Question: Please indicate a possible affordance area of badminton_racket that can be used for holding
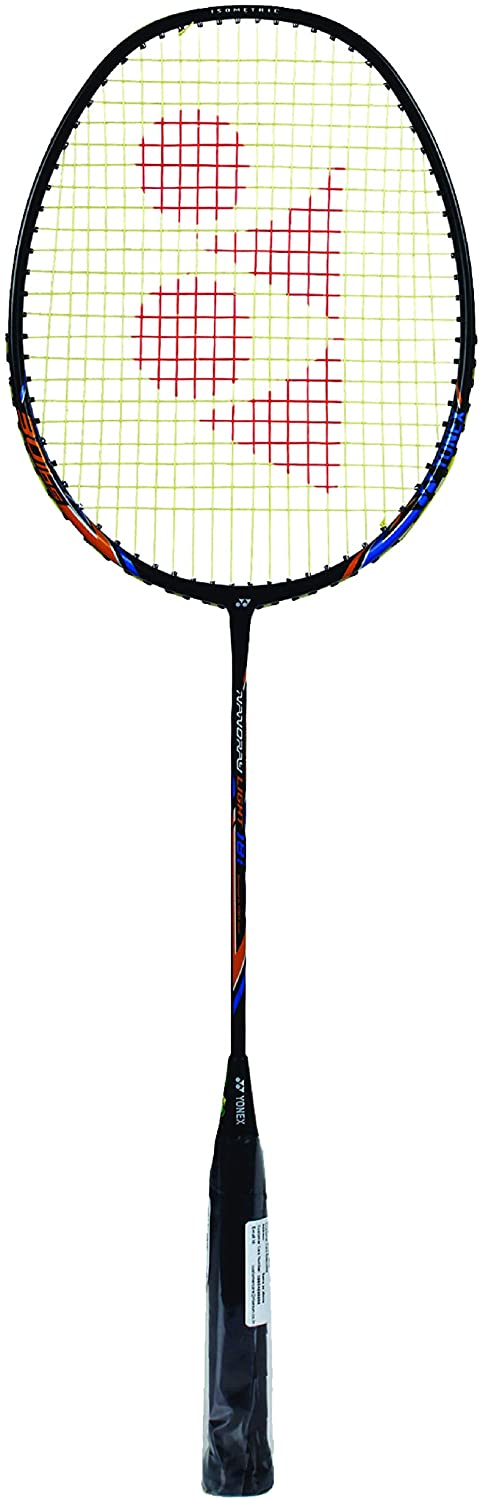
Answer: [211.321, 1042.874, 270.417, 1494.786]